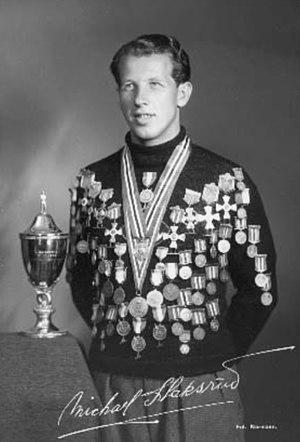
Michael Staksrud, né le 2 juin 1908 à Tingelstad et décédé le 10 novembre 1940 à Gjersjøen est un patineur de vitesse norvégien.